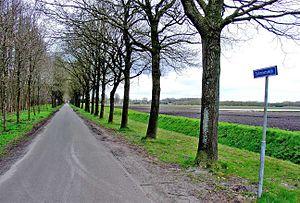
Schreierswijk est un hameau dans la commune néerlandaise d'Aa en Hunze, dans la province de Drenthe. Le hameau est aujourd'hui beaucoup plus petit qu'au XIXᵉ siècle, quand il hébergea encore un chantier naval. Schreierswijk est situé le long du canal du même nom, un canal perpendiculaire aux canaux de Gasselternijveenschemond et Gasselterboerveenschemond